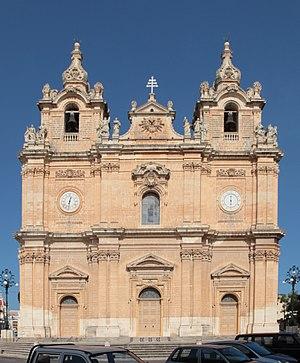
La basilique Sainte-Hélène est une basilique catholique située dans la ville de Birkirkara, à Malte.